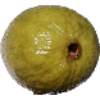
Label: Guava 1